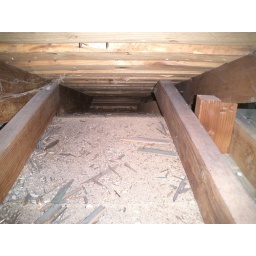
This is the insulation I added above the bedroom in a small cape house